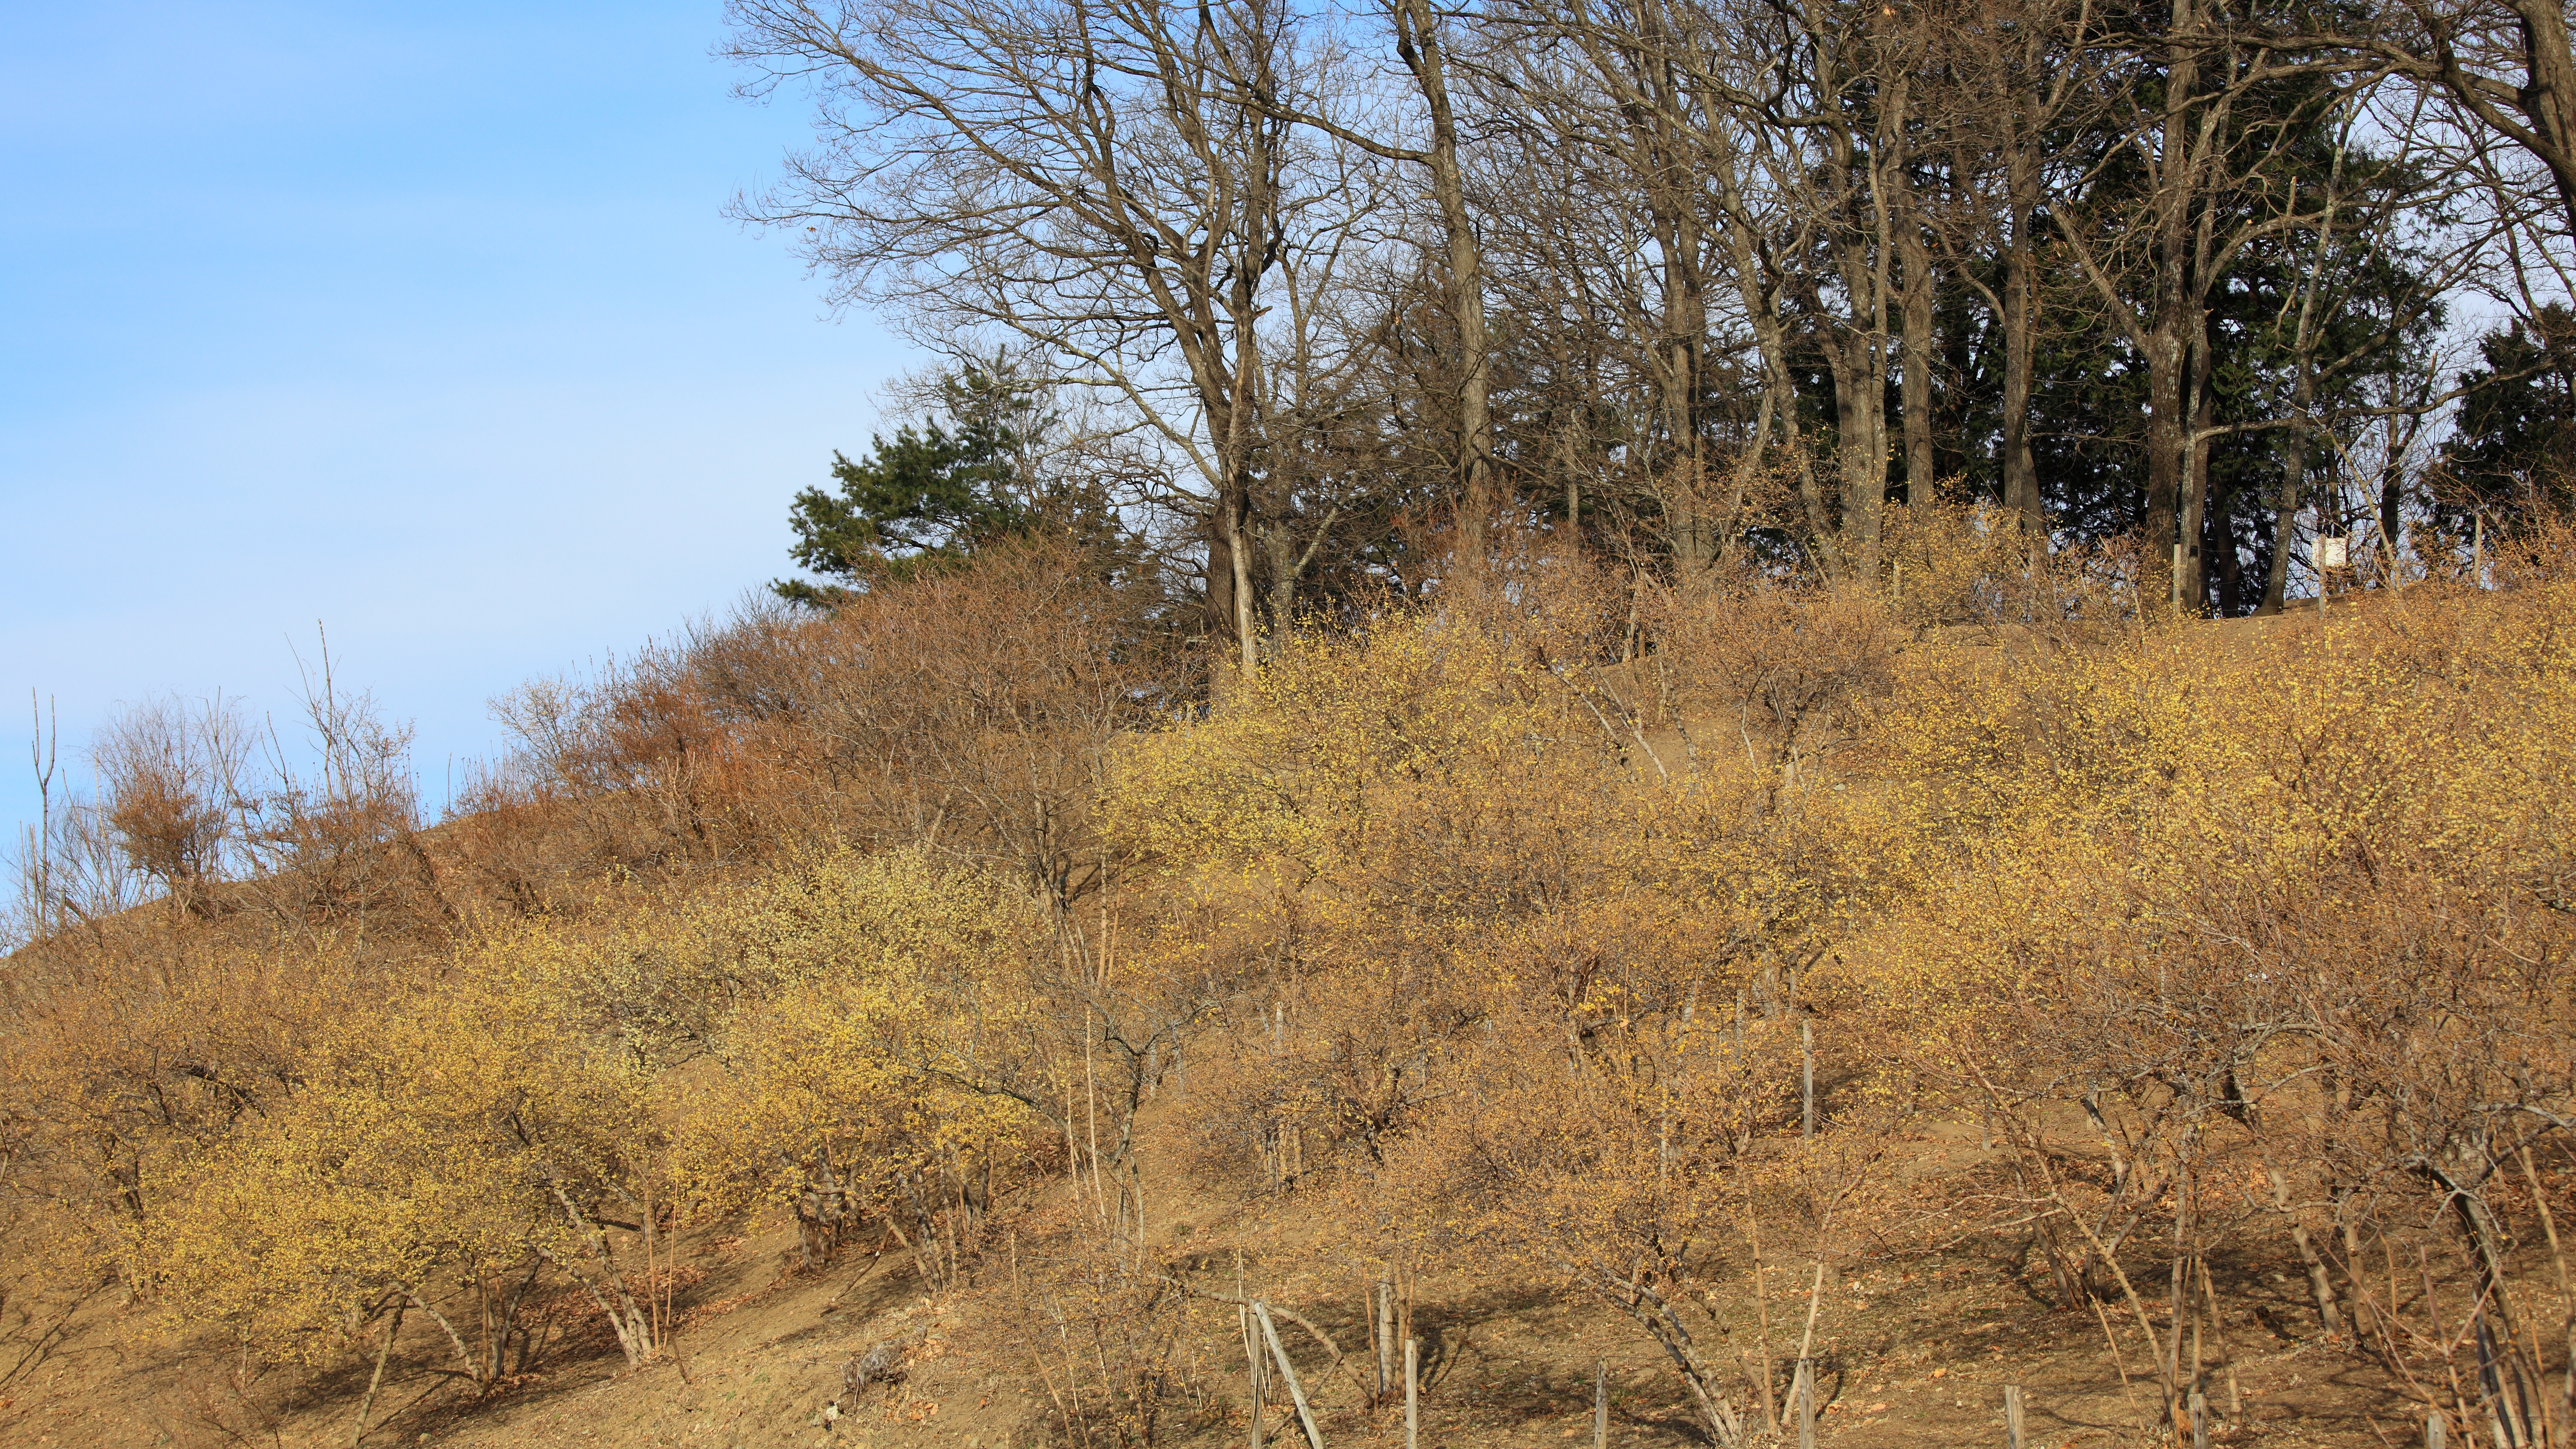
landscape, tree, forest, grass, wilderness, winter, plant, trail, prairie, sweet, view, wildlife, high, autumn, soil, season, savanna, ridge, wetland, 5d, hires, woodland, habitat, markii, ecosystem, hi, res, resolution, chimonanthus, canon70200f4l, rural area, natural environment, grass family, woody plant